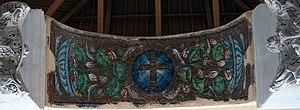
vue de l'église Acheiropoietos .